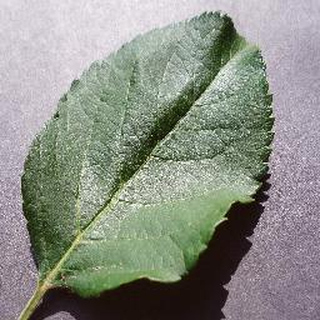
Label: healthy_apple